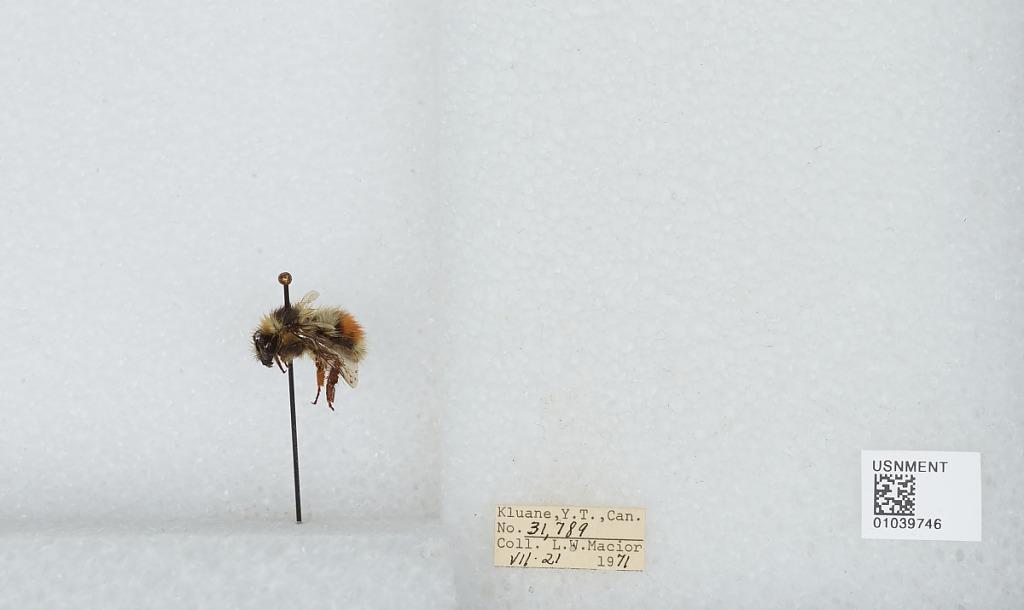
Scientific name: Bombus (Pyrobombus) sylvicola Kirby
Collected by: L. Macior
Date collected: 1971-7-21
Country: Canada
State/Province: Yukon Territory
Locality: Kluane
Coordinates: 60.75, -139.5